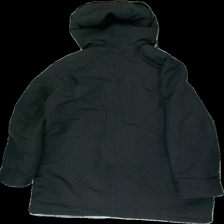
View: back
Type: Outerwear
Category: Ladies
Brand: Jofama
Colors: Black
Cut: Long
Size: M
Season: Winter
Stains: Minor
Price range: 100-150
Recommended usage: Reuse